Sierra de la Plata

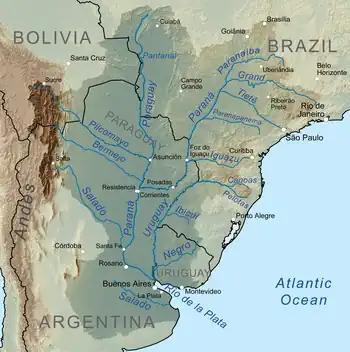
Río de la Plata Basin

In 1526, the Venetian explorer Sebastian Cabot left Spain with the goal of reaching the Molucca Islands in Indonesia by way of the Straits of Magellan. During a stopover in Pernambuco in northern Brazil, he first heard the story about a land rich in precious metals far inland, which could be reached via an enormous estuary further south. The estuary ended up being called the Río de la Plata for its role as the supposed natural gateway to the treasure. The legend captivated Cabot, so he abandoned his mission and decided to find the Sierra de la Plata, assuming that the royal authorities would be indulgent if he found enough silver.